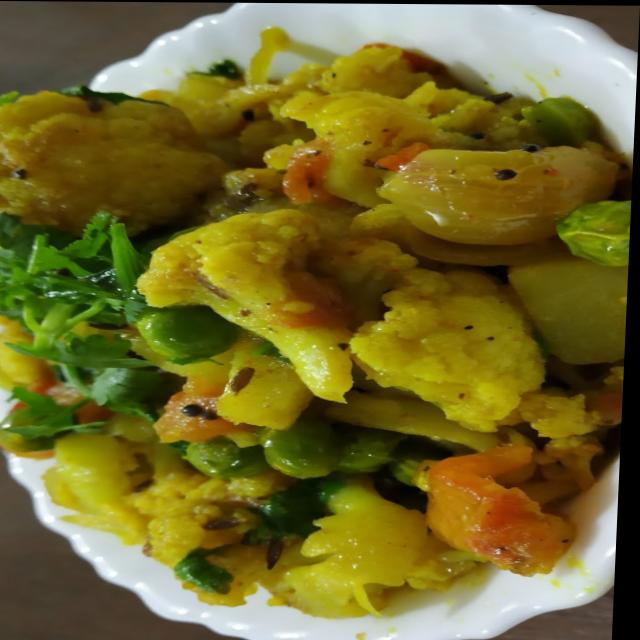
Dish: aloo_gobi